Follow Me (lyme & cybelle song)

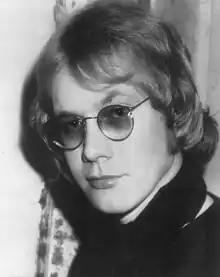
Warren Zevon, the male half of Lyme & Cybelle.

Lyme & Cybelle were formed in 1964 by Warren Zevon and his Fairfax High School classmate Violet Santangelo, who had formed a platonic friendship whilst singing songs by the Beatles together. Zevon's pseudonym lyme stemmed from the notion that green was his favorite color. From Santagelo's artist name, cybelle was instead chosen from the French drama film "Sundays and Cybèle" (1962). The origins of "Follow Me" came in late 1965, when it was conceived in Santangelo's bedroom. Zevon played a riff "he had been toying with", which was a psychedelic rock song "suitable for an acoustic duet", additionally being influenced by raga rock in the writing. Santangelo improvised the opening verse after being asked by Zevon to "sing something" along to his playing, eventually finishing up the lyrics "on the spot".